1983–84 Gillingham F.C. season

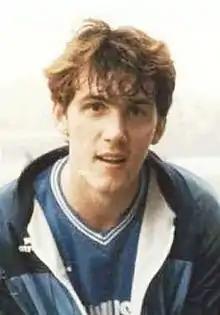
Head and shoulders shot of footballer Tony Cascarino

During the season, 28 players made at least one appearance for Gillingham. Leslie made the most, playing in 54 of the team's 55 competitive matches. Mehmet and Sitton also played 50 or more times, and another six players made 40 or more appearances. Seven players made fewer than five appearances, four of whom played only once. Mehmet was the team's top goalscorer, scoring 16 times in the league and once in the FA Cup. Cascarino scored 15 goals and Weatherly and Leslie also reached double figures.